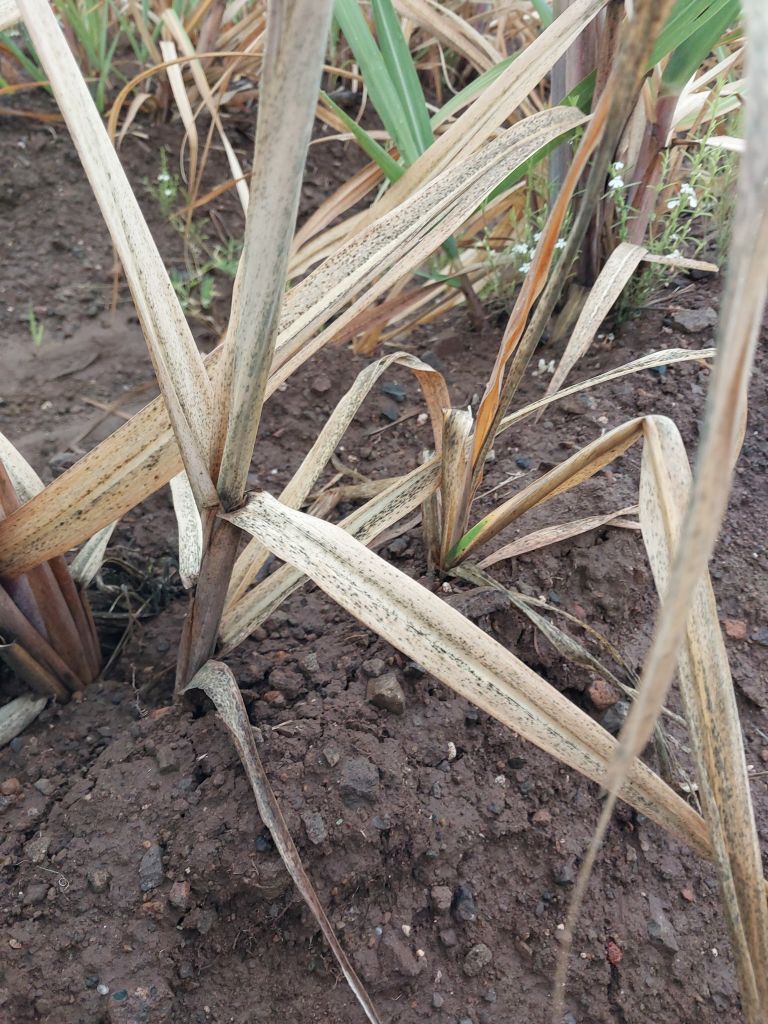
Label: Sett Rot